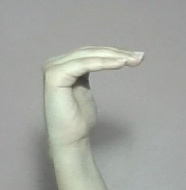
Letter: haa